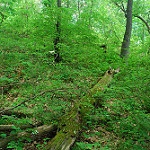
Label: forest